Jerusalem Khan Theatre

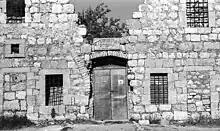
Southwestern entrance before reconstruction. The sign reads: "wood and refrigerators factory, also electric"

The theatre produces 4-5 new shows annually. The former artistic director, Michael Gurevich, wrote and directed some of the plays. Prominent productions included: "A passing shadow" (2000), "War on Home" (2002), "The Miser" (2003), "Happiness" (2004), "Life Is a Dream (2005). Over all, the theater has about 200 performances a year in house and about 70 in other halls, mainly in the Mann Auditorium in the Jerusalem Theater complex.